Sophie Serafino

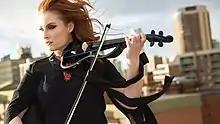

Sophie Armstrong (born 19 October 1980) formerly known as Sophie Serafino, is a Canada-based Australian violinist and composer. She is the founder of the Every Woman Foundation.